Data remanence

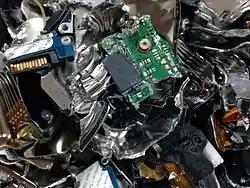
The pieces of a physically destroyed hard disk drive.

when the user requests that action. Instead, the file is moved to a holding area (i.e. the "trash"), making it easy for the user to undo a mistake. Similarly, many software products automatically create backup copies of files that are being edited, to allow the user to restore the original version, or to recover from a possible crash ("autosave" feature).